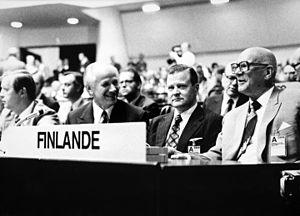
Urho Kaleva Kekkonen est un homme d'État finlandais et le huitième président de la République de Finlande.